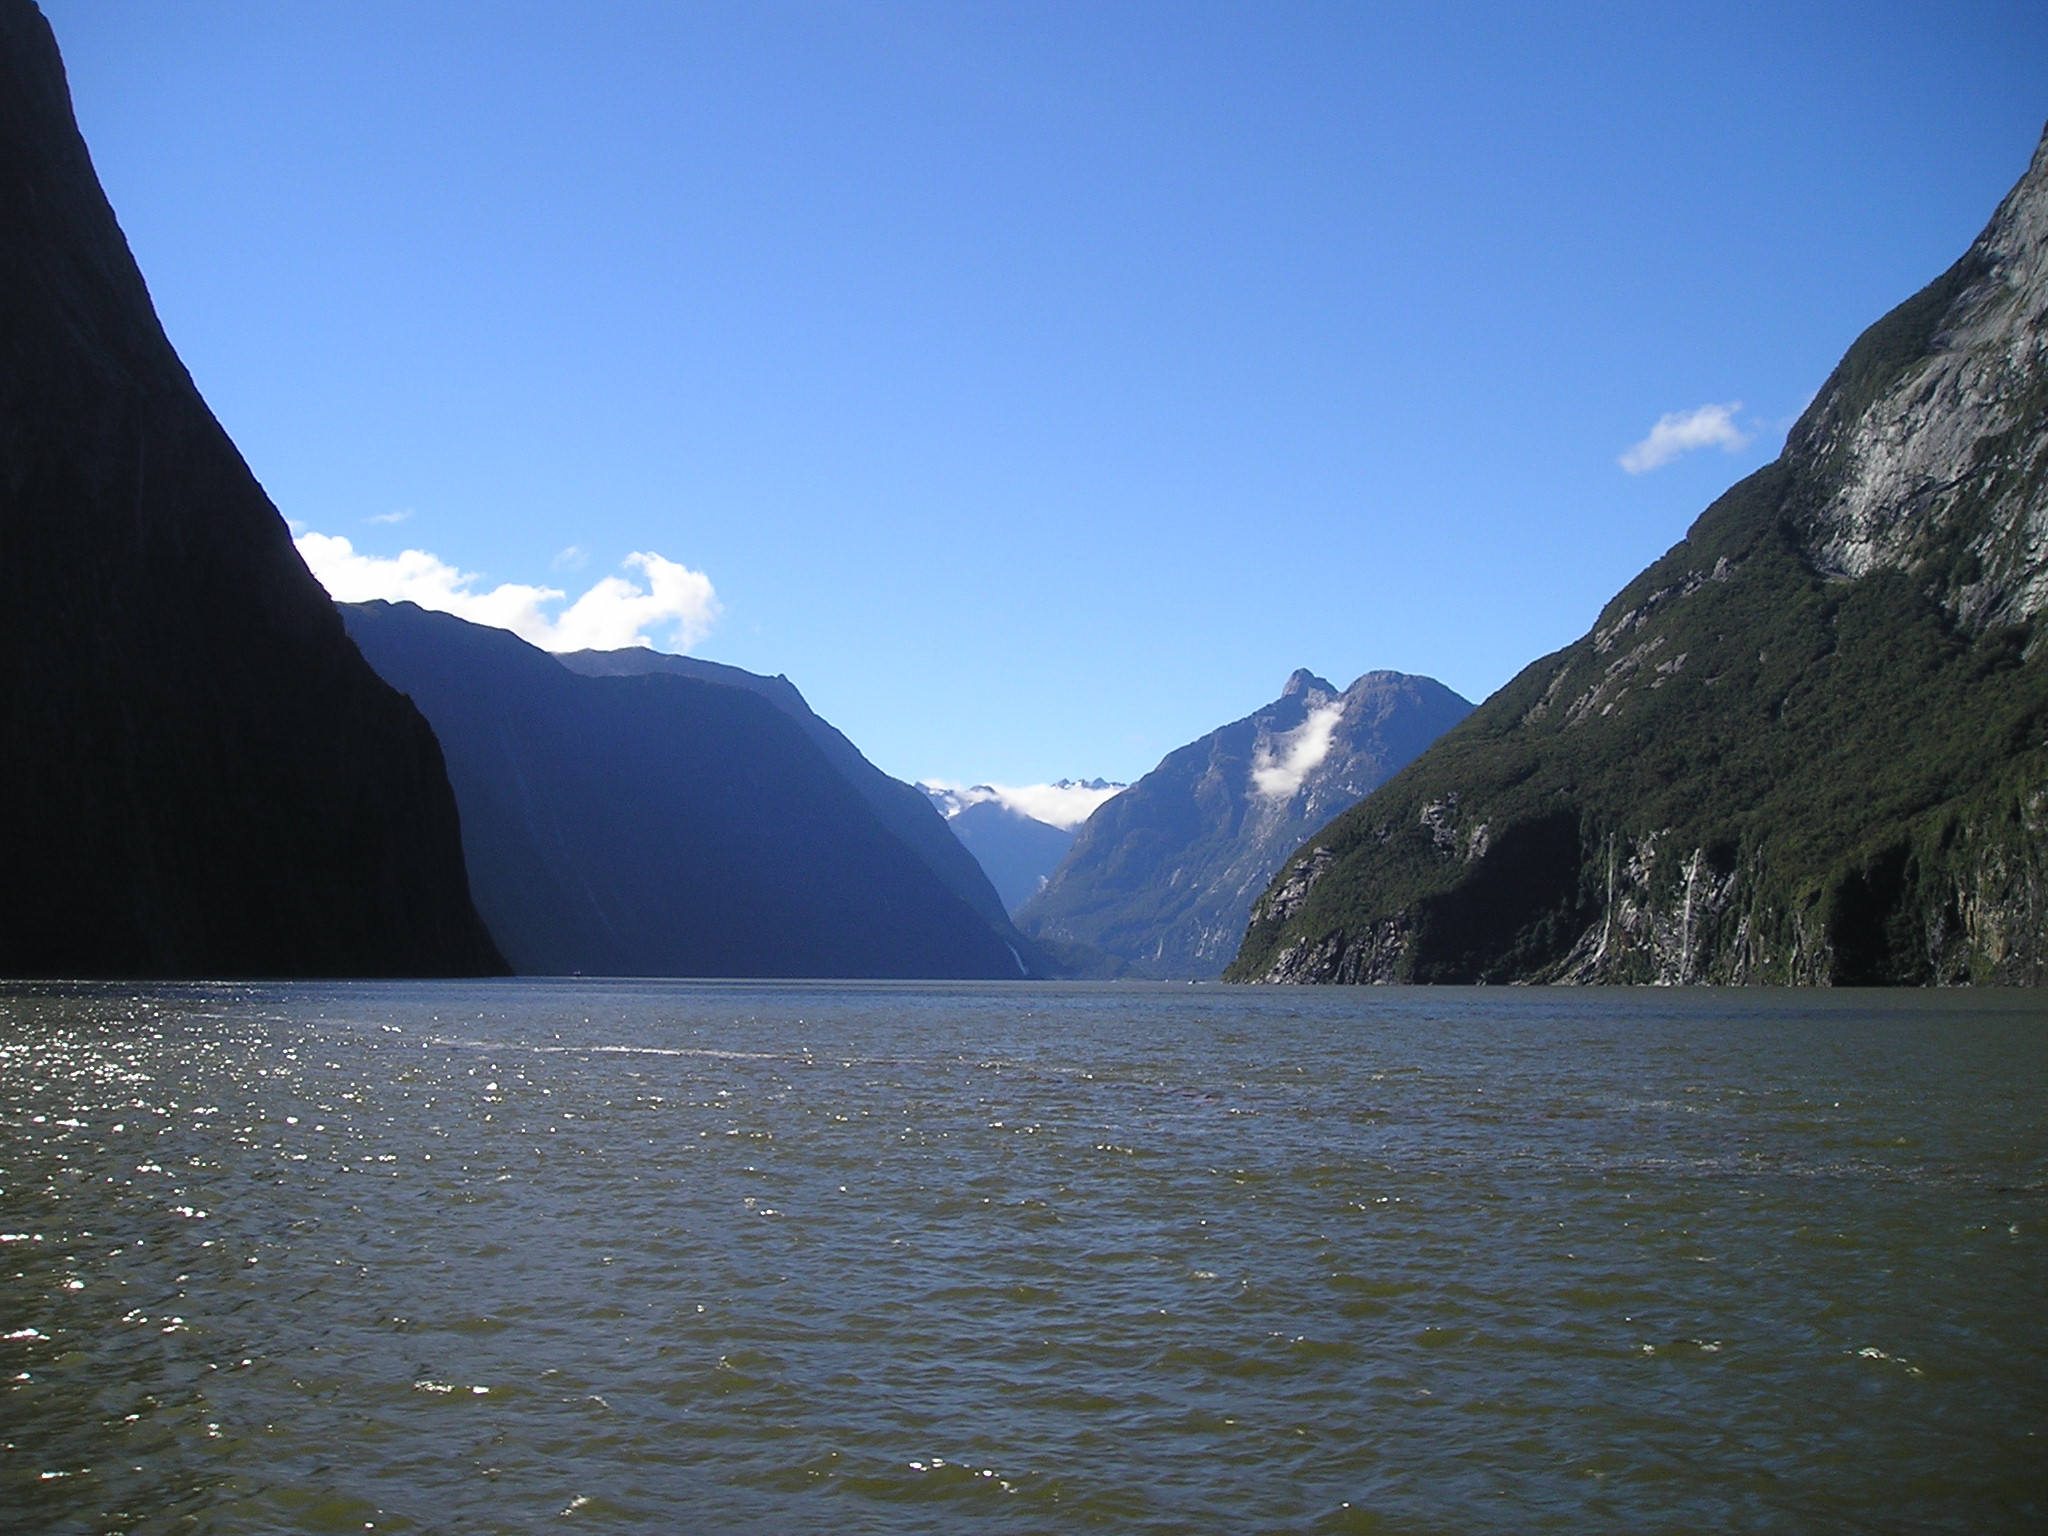
sea, mountain, lake, mountain range, glacier, bay, fjord, new zealand, fiordland, loch, landform, south island, geographical feature, glacial landform